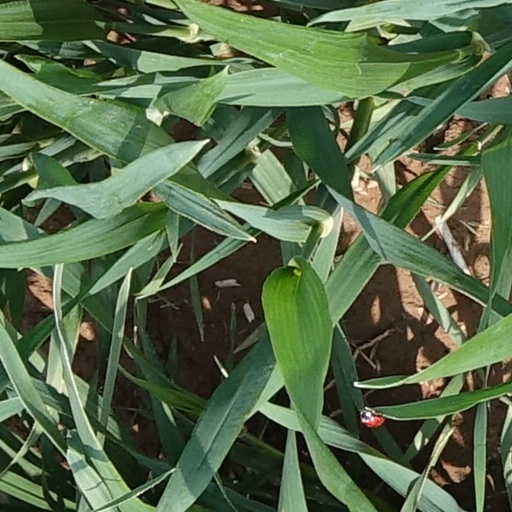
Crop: wheat